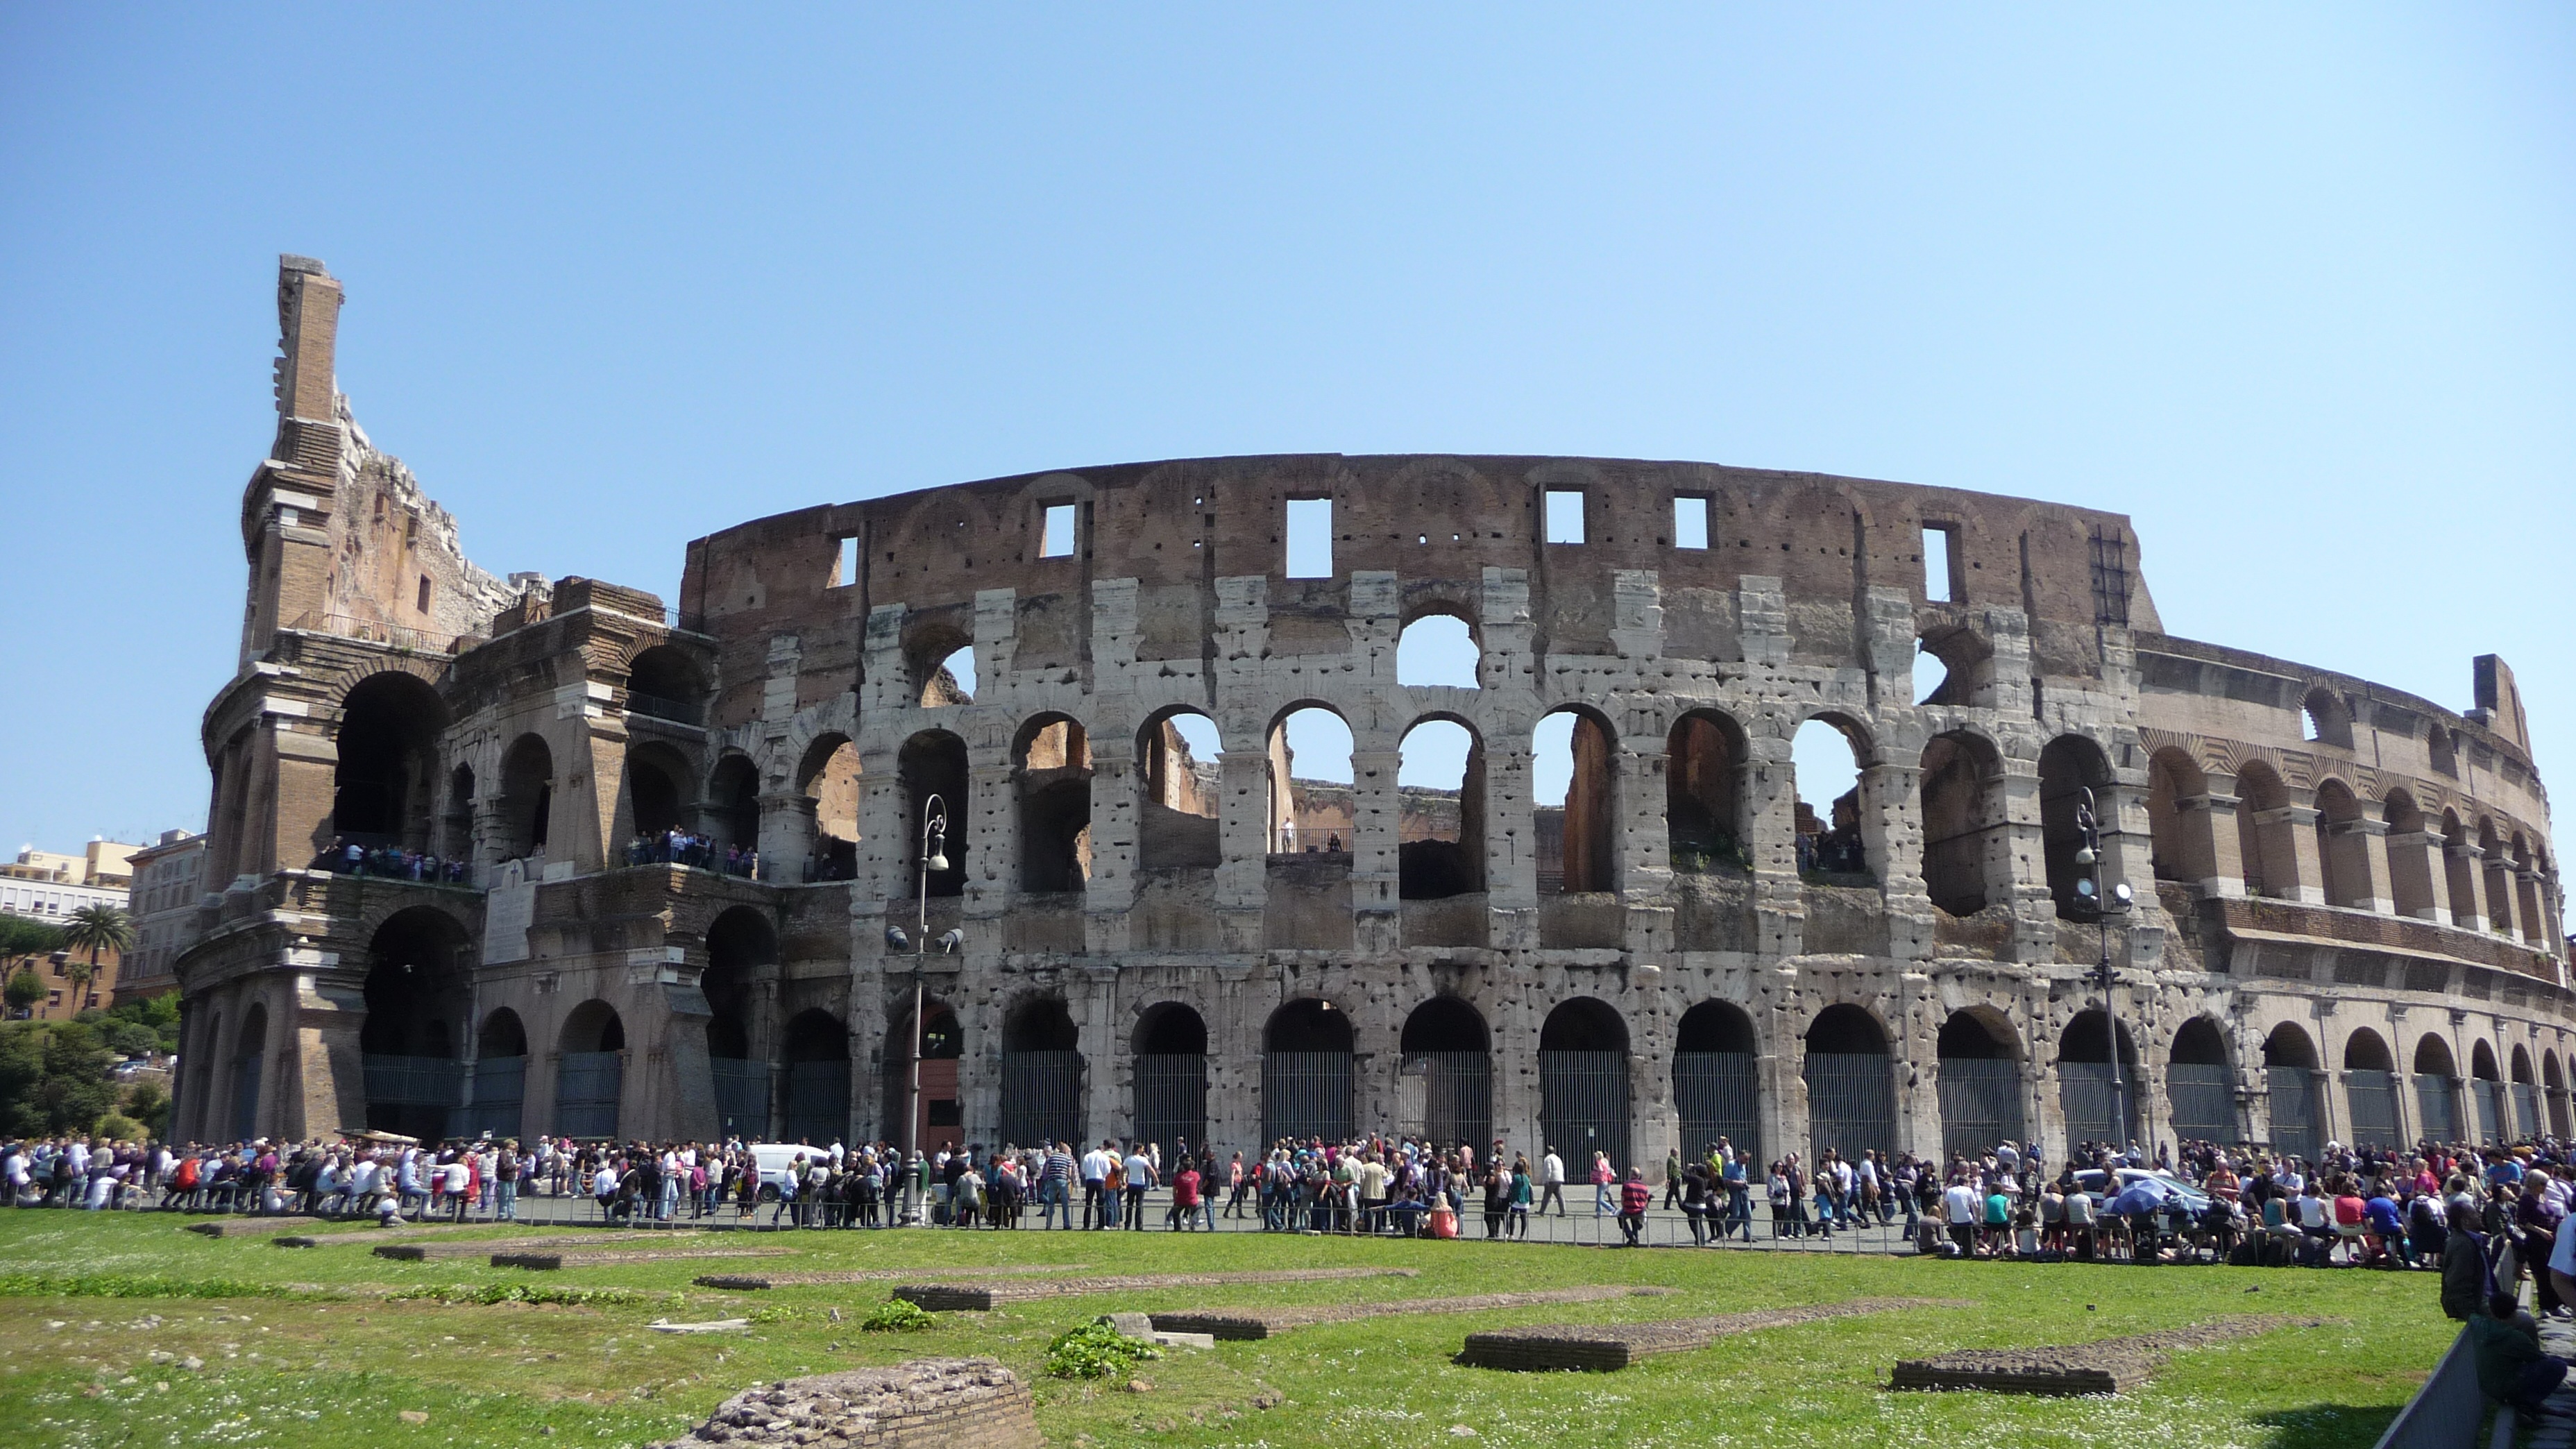
architecture, structure, palace, plaza, ancient, landmark, italy, colosseum, capital, rome, amphitheatre, town square, ancient rome, roma capitale, ancient history, roman coliseum, human settlement, ancient roman architecture